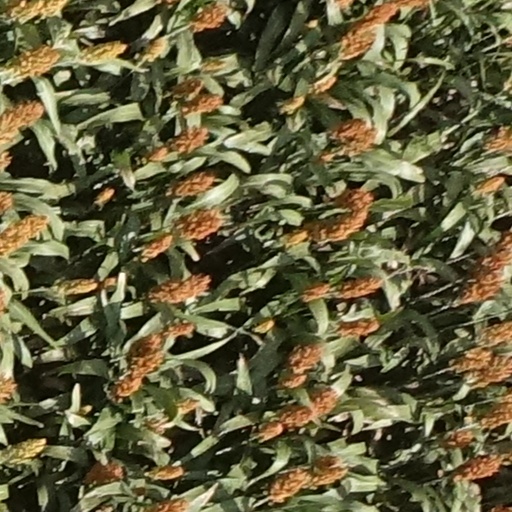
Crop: sorghum